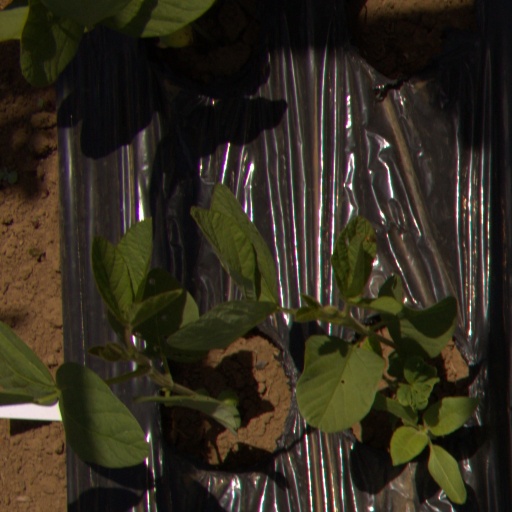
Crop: Jerusalem artichoke